William Senior (journalist)

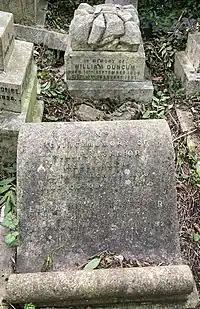
Grave of William Senior in Highgate Cemetery

Senior returned to England in April 1881 where he took up his old profession as a journalist on the "Daily News" and editor. He became editor-in-chief of the sports journal "The Field", of which he was formerly the angling editor. He wrote and edited this journal for over twenty-five years, still frequently using his old pen name "Red Spinner", simultaneously being for a number of years the London correspondent for the "Brisbane Courier".